Charleston (dance)

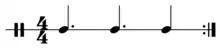
Charleston rhythm.

While the dance probably came from the "star" or challenge dances that were all part of the African-American dance called Juba, the particular sequence of steps which appeared in "Runnin' Wild" were probably newly devised for popular appeal. "At first, the step started off with a simple twisting of the feet, to rhythm in a lazy sort of way. When the dance hit Harlem, a new version was added. It became a fast kicking step, kicking the feet, both forward and backward and later done with a tap." Further changes were undoubtedly made before the dance was put on stage. In the words of Harold Courlander, while the Charleston had some characteristics of traditional Black American dance, it "was a synthetic creation, a newly devised conglomerate tailored for widespread popular appeal." Although the step known as "Jay-Bird" and other specific movement sequences are of Afro-American origin, no record of the Charleston dance being performed as such on the plantation has been discovered.